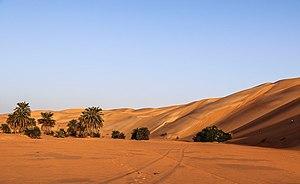
L’erg Amatlich est un vaste cordon dunaire de petites dimensions coincées entre le plateau de l'Adrar en Mauritanie. L’erg, qui s’étire du NW au SE, prend sa source aux falaises du col de Tifoujar et s'étend jusqu’à la zone d’Akjoujt où il prend le nom de Dkhaïna qui continue jusqu'à l'Océan Atlantique.